Mashhad

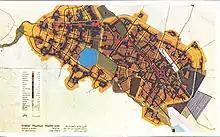
Comprehensive planning of Mashhad in 1974

Mashhad experienced population growth after the Anglo-Soviet invasion of Iran in 1941 because of relative insecurity in rural areas, the 1948 drought, and the establishment of Mashhad University in 1949. At the same time, public transport vehicles increased to 77 buses and 200 taxis and the railway link with the capital, Tehran, was established in 1957. The 1956 census reflected a population of 241,989 people. The increase in population continued in the following years thanks to the increase in Iranian oil revenues, the decline of the feudal social model, the agrarian reform of 1963, the founding of the city's airport, the creation of new factories and the development of the health system. In 1966, the population reached 409,616 inhabitants, and 667,770 in 1976. The extension of the city was expanded from .